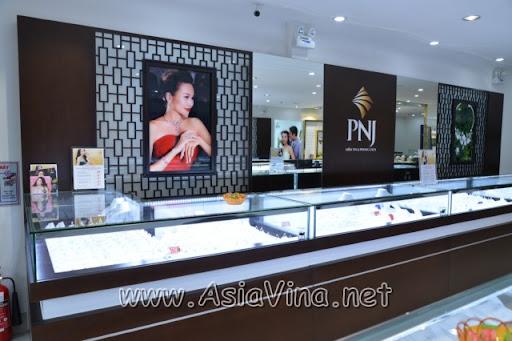
ở trên tường có sự xuất hiện của một bức chân dung người phụ nữ